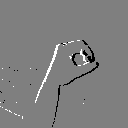
ASL letter: o